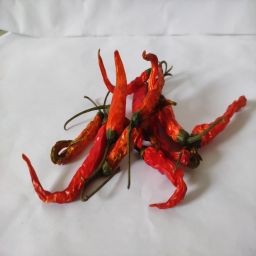
Crop: Chile Pepper
Quality: Dried